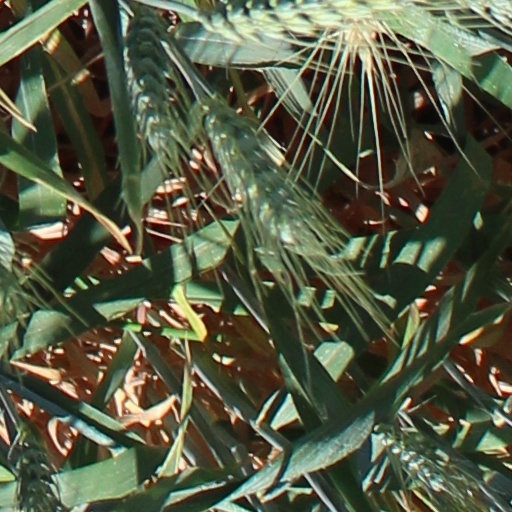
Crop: wheat